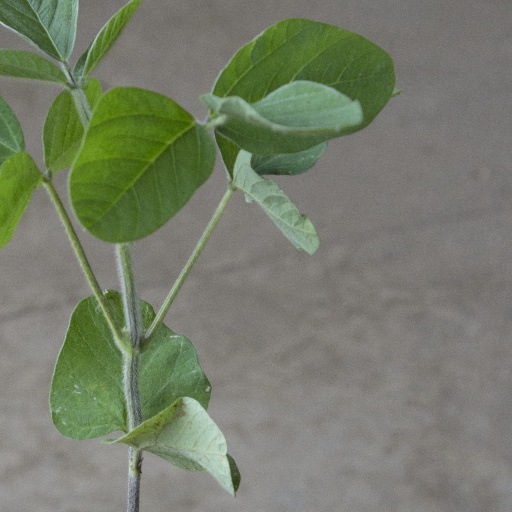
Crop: soybean